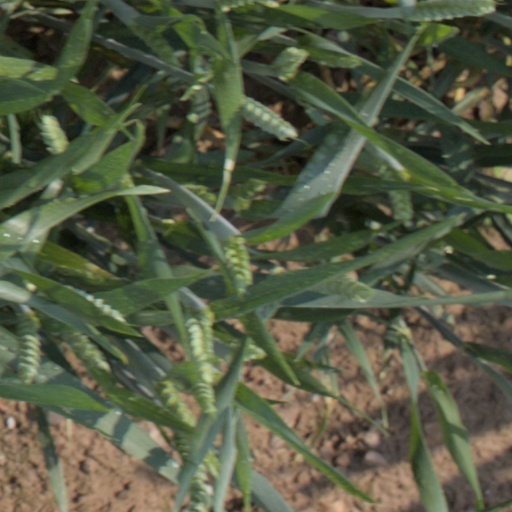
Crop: wheat